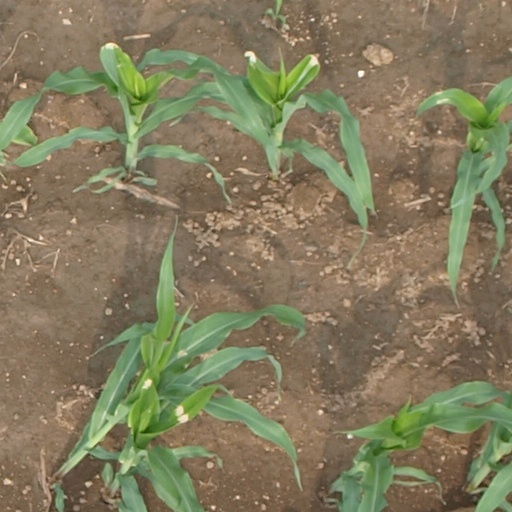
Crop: maize; corn